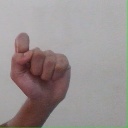
अक्षर: घ